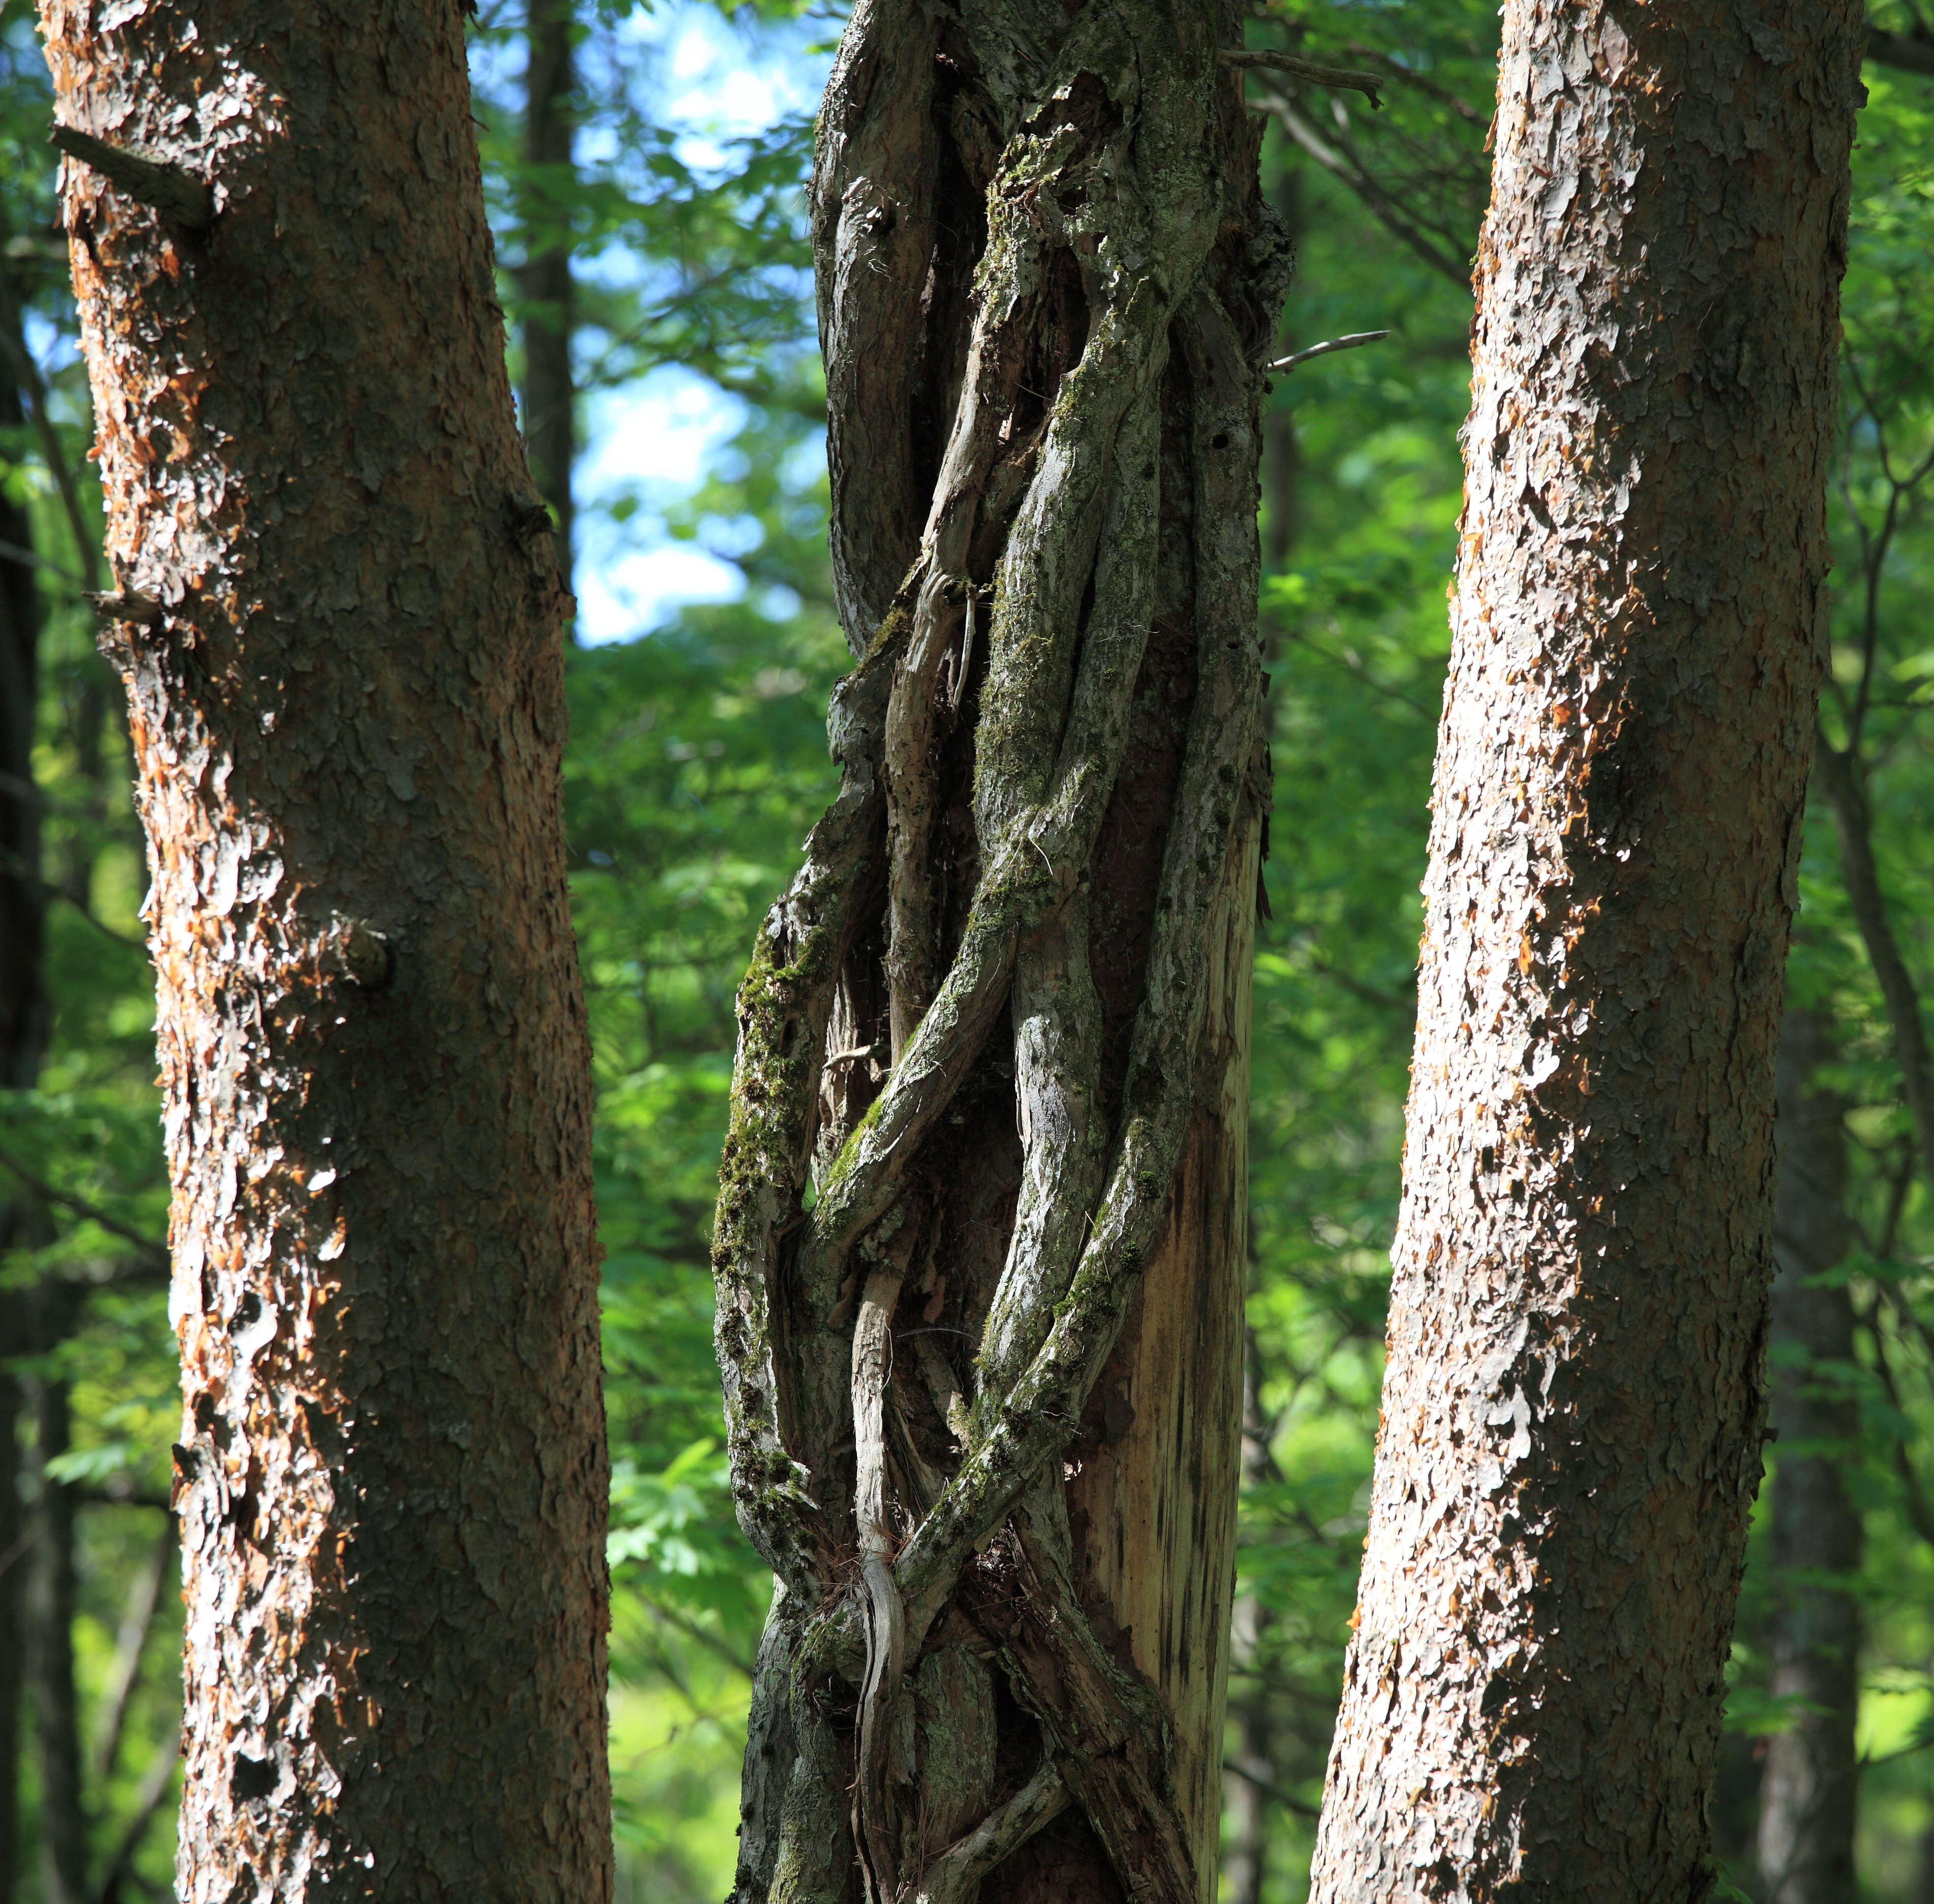
tree, nature, forest, swamp, branch, plant, vine, trail, leaf, trunk, wildlife, green, high, jungle, botany, fauna, cool image, rainforest, 5d, hires, woodland, habitat, markii, ecosystem, hi, res, resolution, fukushima, goshikinuma, yamagun, natural environment, plant stem, woody plant